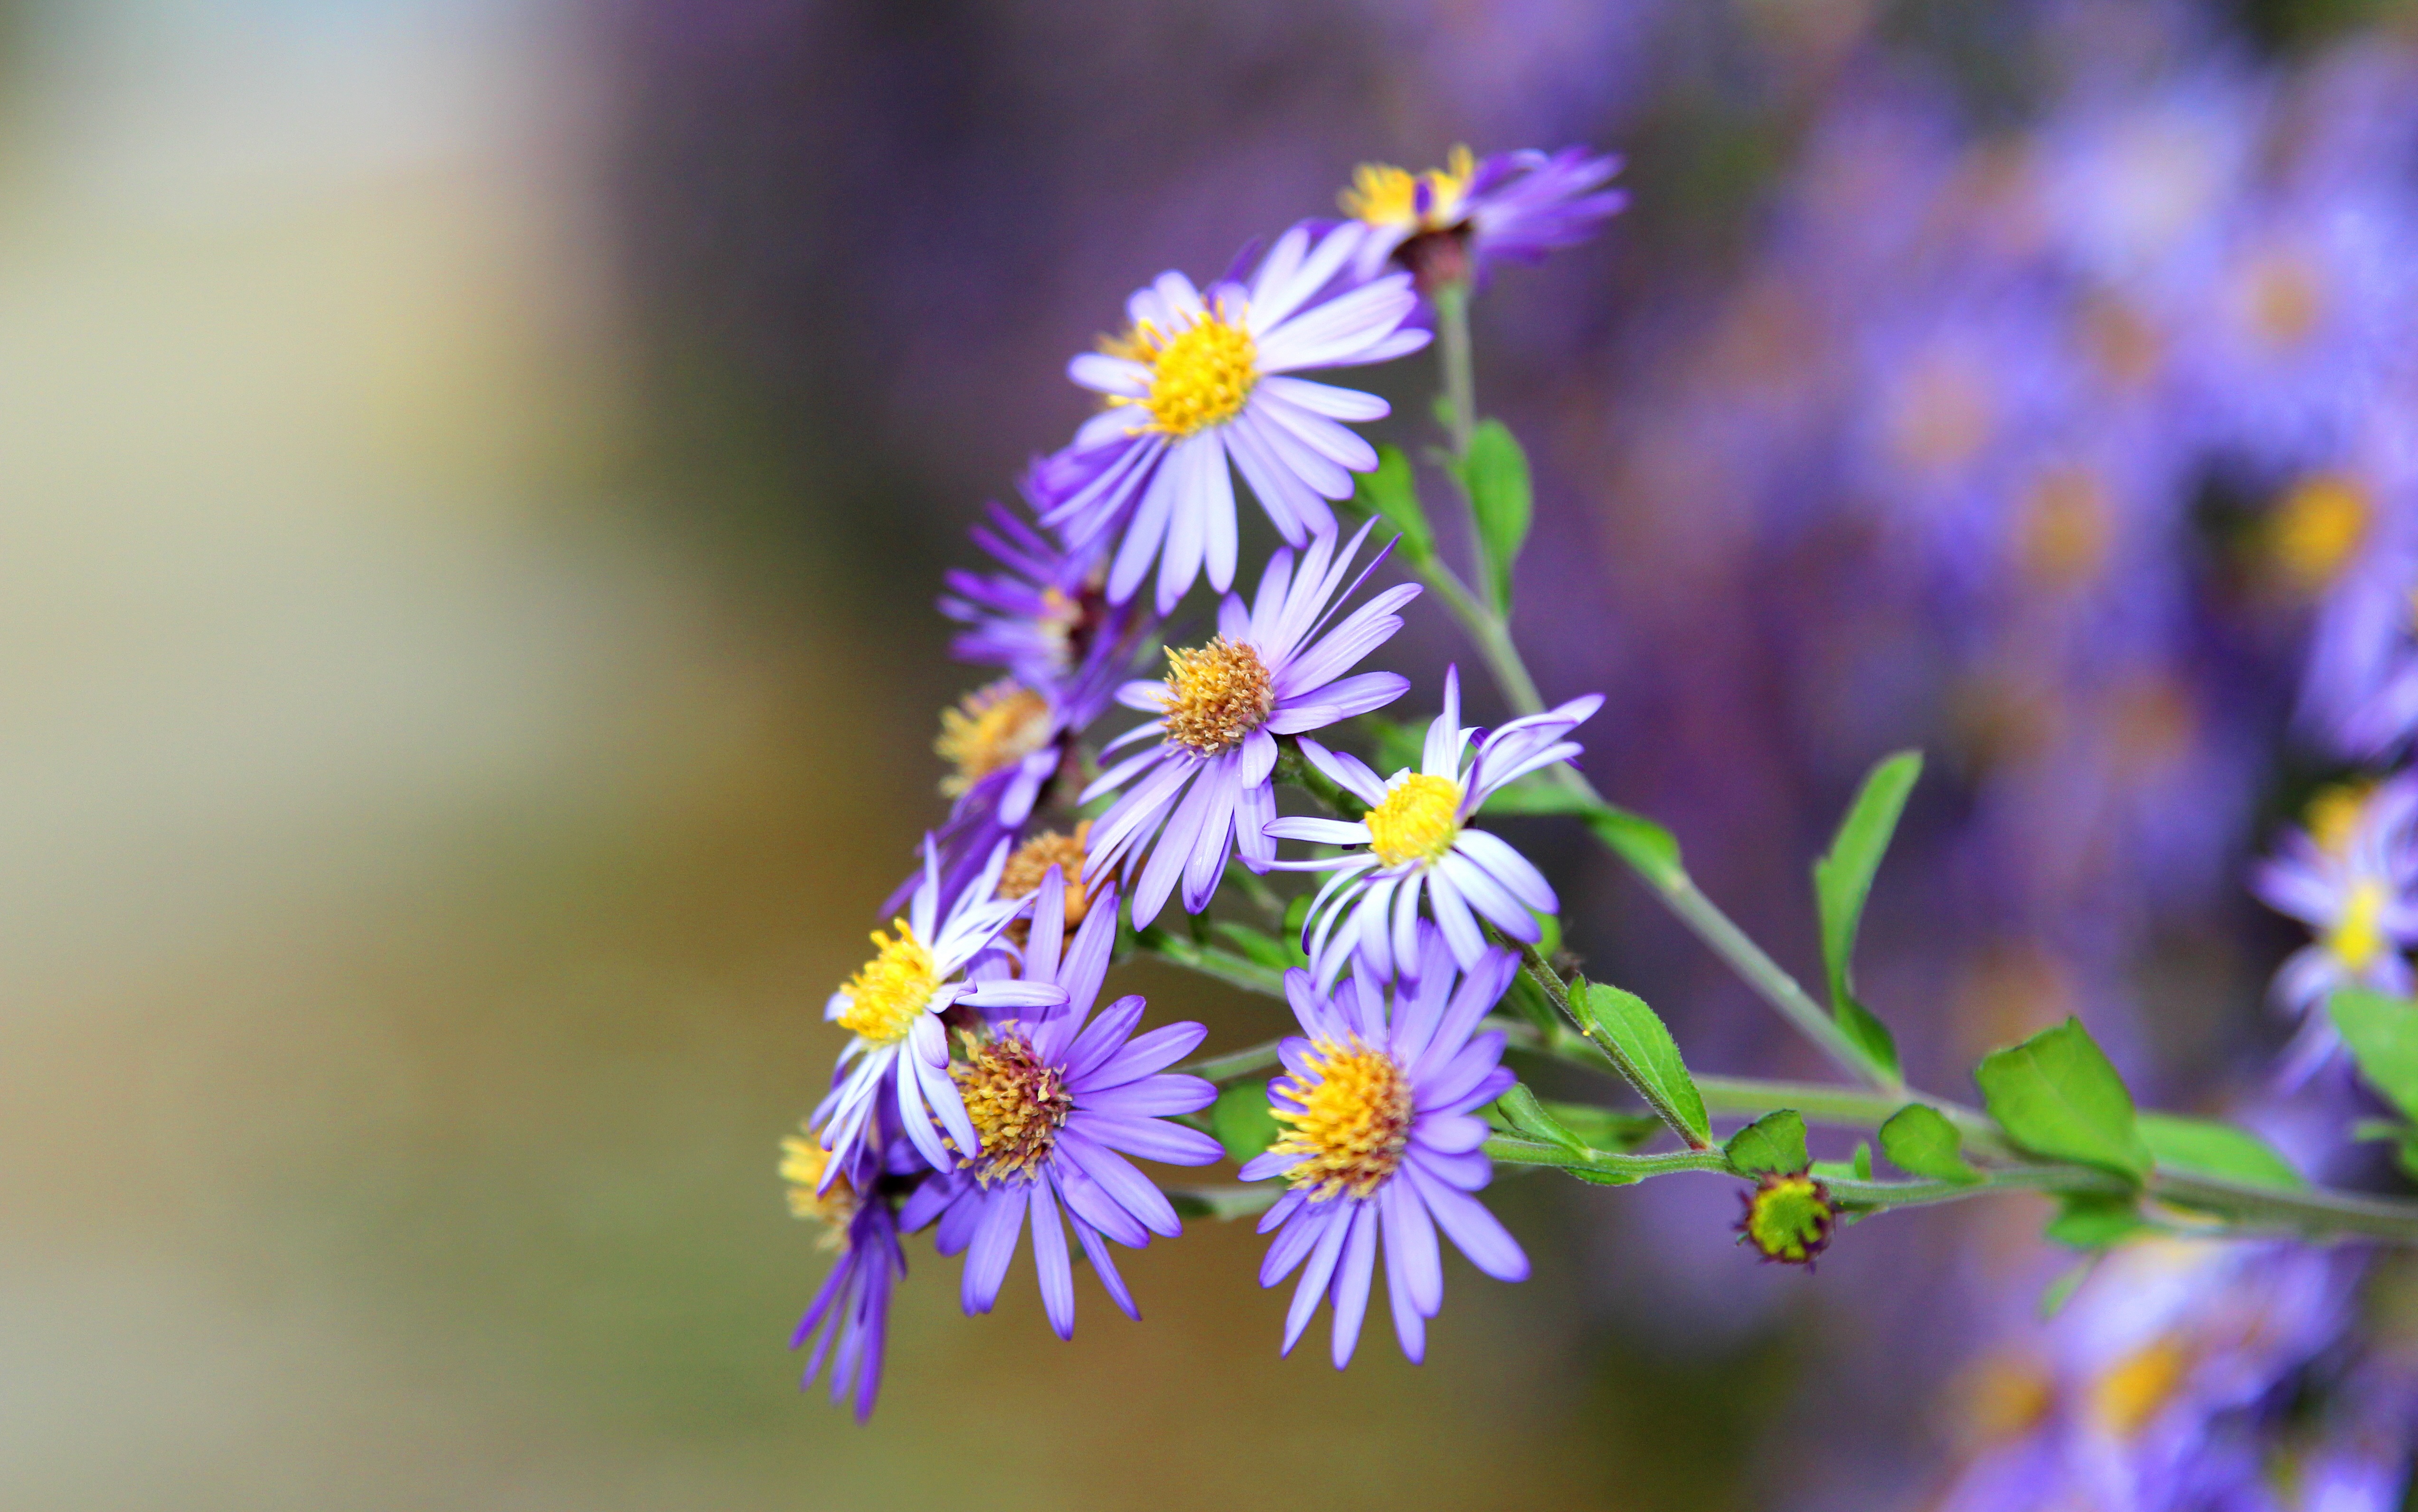
nature, blossom, plant, photography, meadow, flower, petal, herb, botany, yellow, flora, wildflower, flowers, close up, violet, aster, nectar, macro photography, flowering plant, daisy family, plant stem, land plant